Protea cynaroides

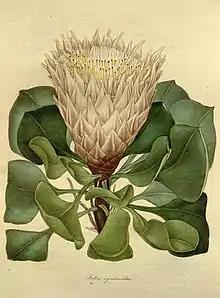
"Protea cynaroides" from The botanist, vol. 4: t. 166 (1840)

"Protea cynaroides" is a species of Protea in the huge family Proteaceae. The family comprises about 80 genera with about 1,600 species. It has Gondwanan distribution, which means that it is mainly spread across the Southern Hemisphere, from Southern Africa, across to Australia, to South America, although certain species are also found in equatorial Africa, India, southern Asia, and Oceania as well.